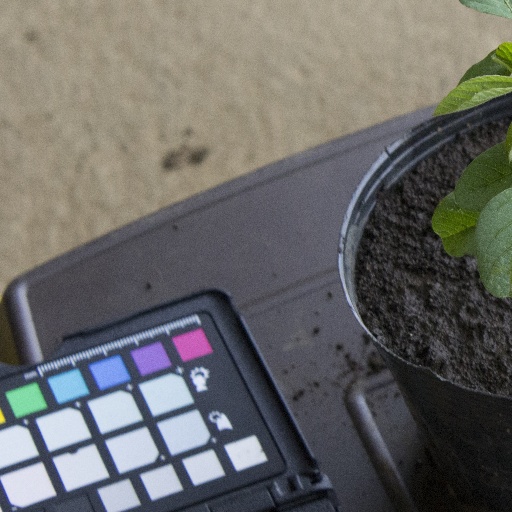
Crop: soybean